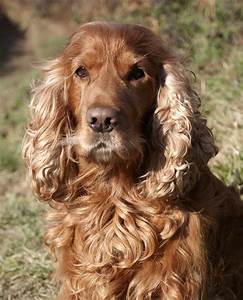
Label: dog